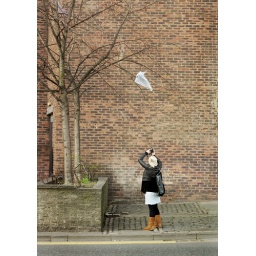
Me photographing a girl photographing a plastic bag caught in a tree.